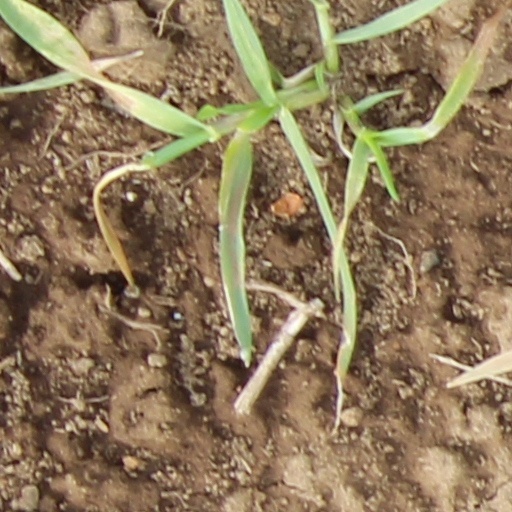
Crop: wheat